Women's rights movement in Iran

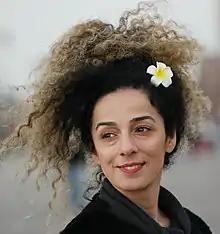
Masih Alinejad

My Stealthy Freedom is an online movement that was commenced in 2014 by Masih Alinejad, an Iranian-born journalist and activist based in the United Kingdom and the United States. This movement started from a Facebook page "My Stealthy Freedom" where women from Iran post their photos without scarfs, and by the end of 2016 page has surpassed 1 million Facebook likes. Initiative has received wide international and national coverage, Hopes were high that the re-election of Iranian President Hassan Rouhani would see the abolishment of the compulsory hijab law, which has never happened. To this end, Alinejad launched "White Wednesdays", where women protest the law by wearing white veils on Wednesdays (men, in solidarity, tie white ribbons around their wrists).